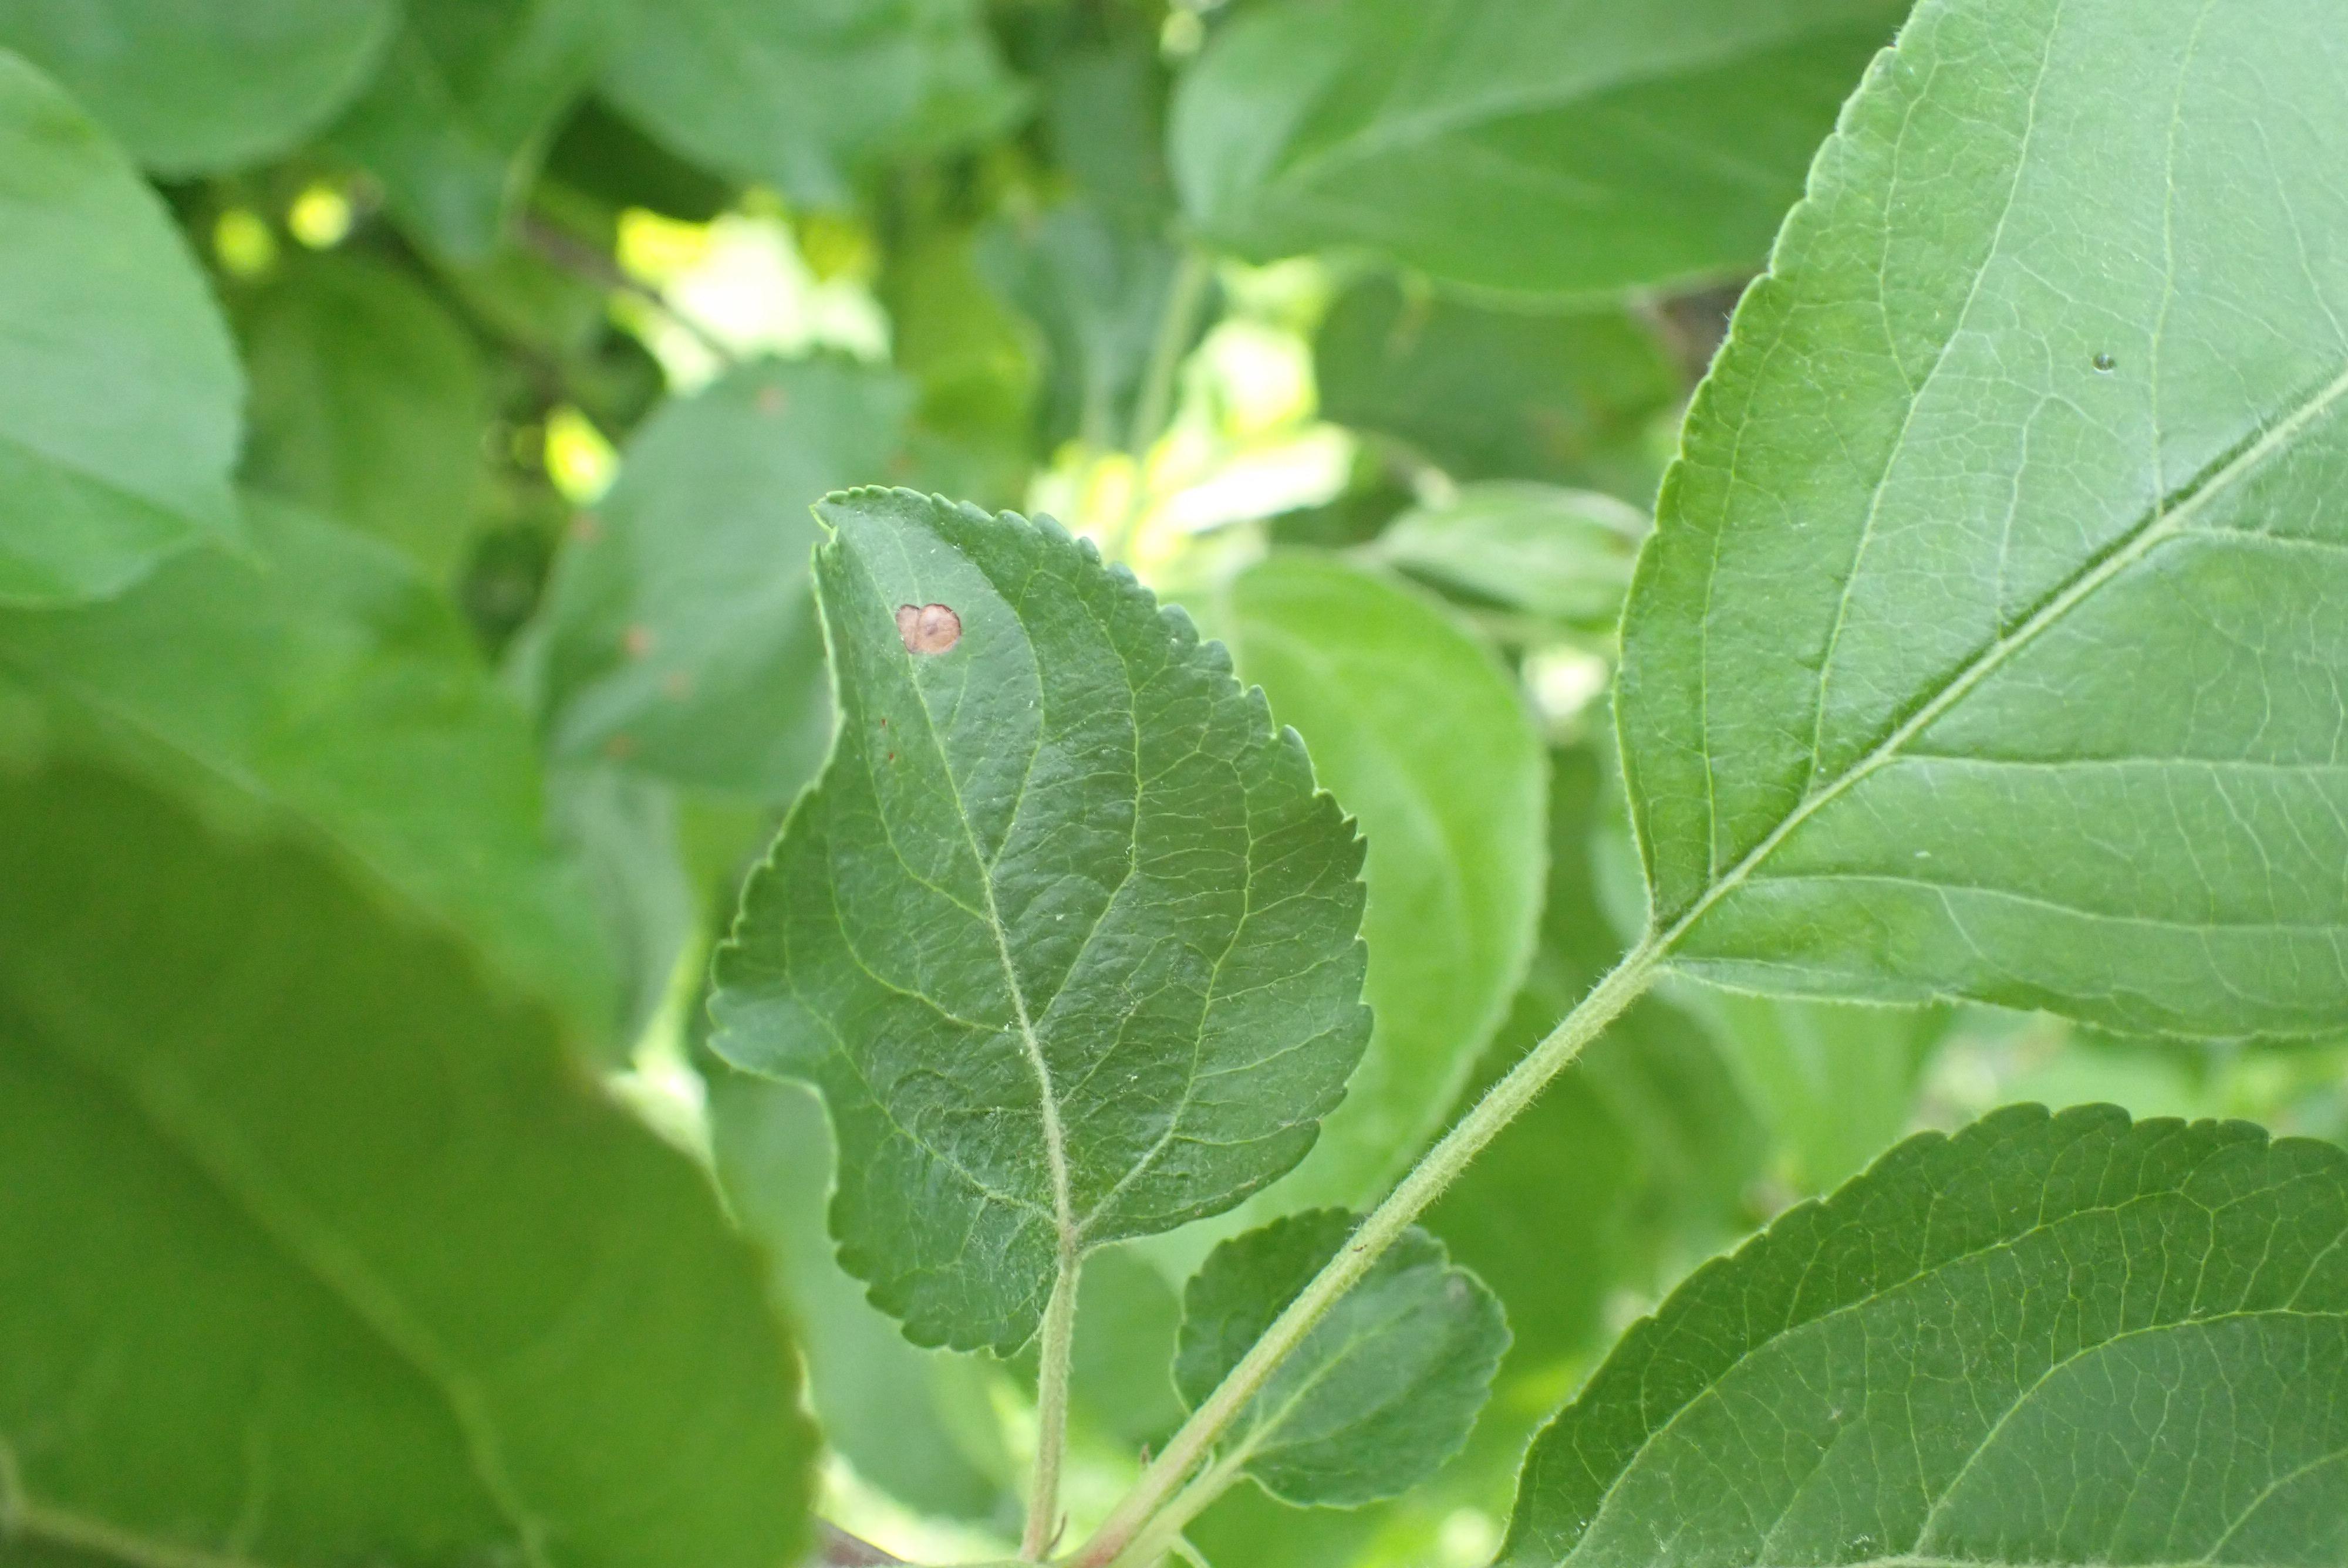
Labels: frog_eye_leaf_spot